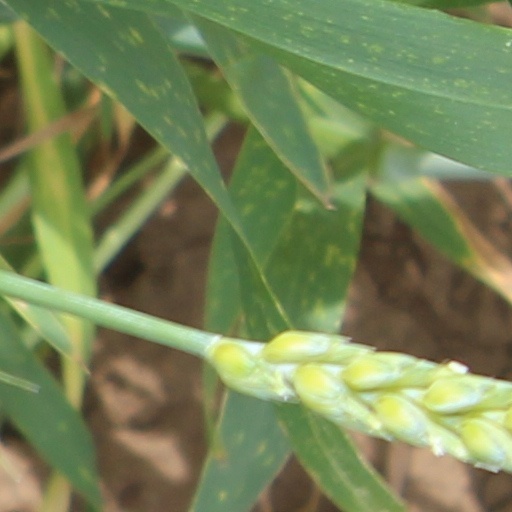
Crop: wheat